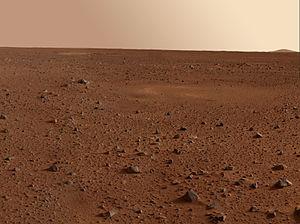
L'hypothèse Gaïa, appelée également hypothèse biogéochimique, est une hypothèse controversée, initialement avancée en 1970 par le climatologue anglais James Lovelock en collaboration avec la microbiologiste américaine Lynn Margulis, mais également évoquée par d'autres scientifiques avant eux, selon laquelle la Terre serait « un système physiologique dynamique qui inclut la biosphère et maintient notre planète depuis plus de trois milliards d'années en harmonie avec la vie ».